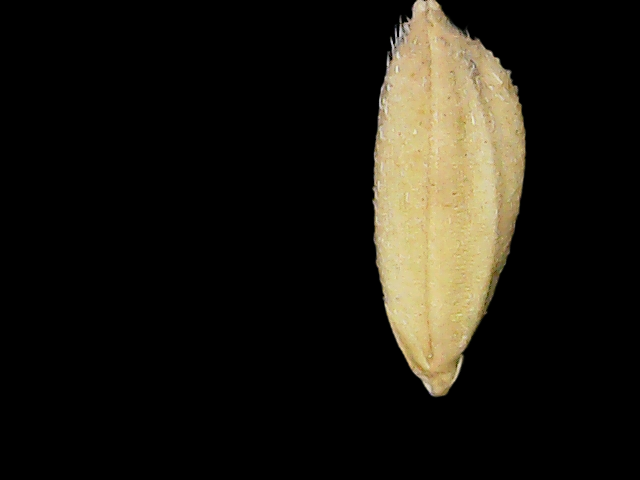
Rice variety: Bd33